Marie Kalff

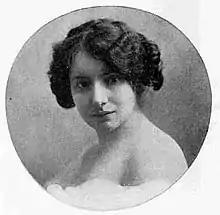
Marie Kalff, from a 1912 publication

Marie Kalff (born Johanna Maria Kalff; 29 July 1874 – 19 October 1959), was a Dutch-born actress, based in Paris.